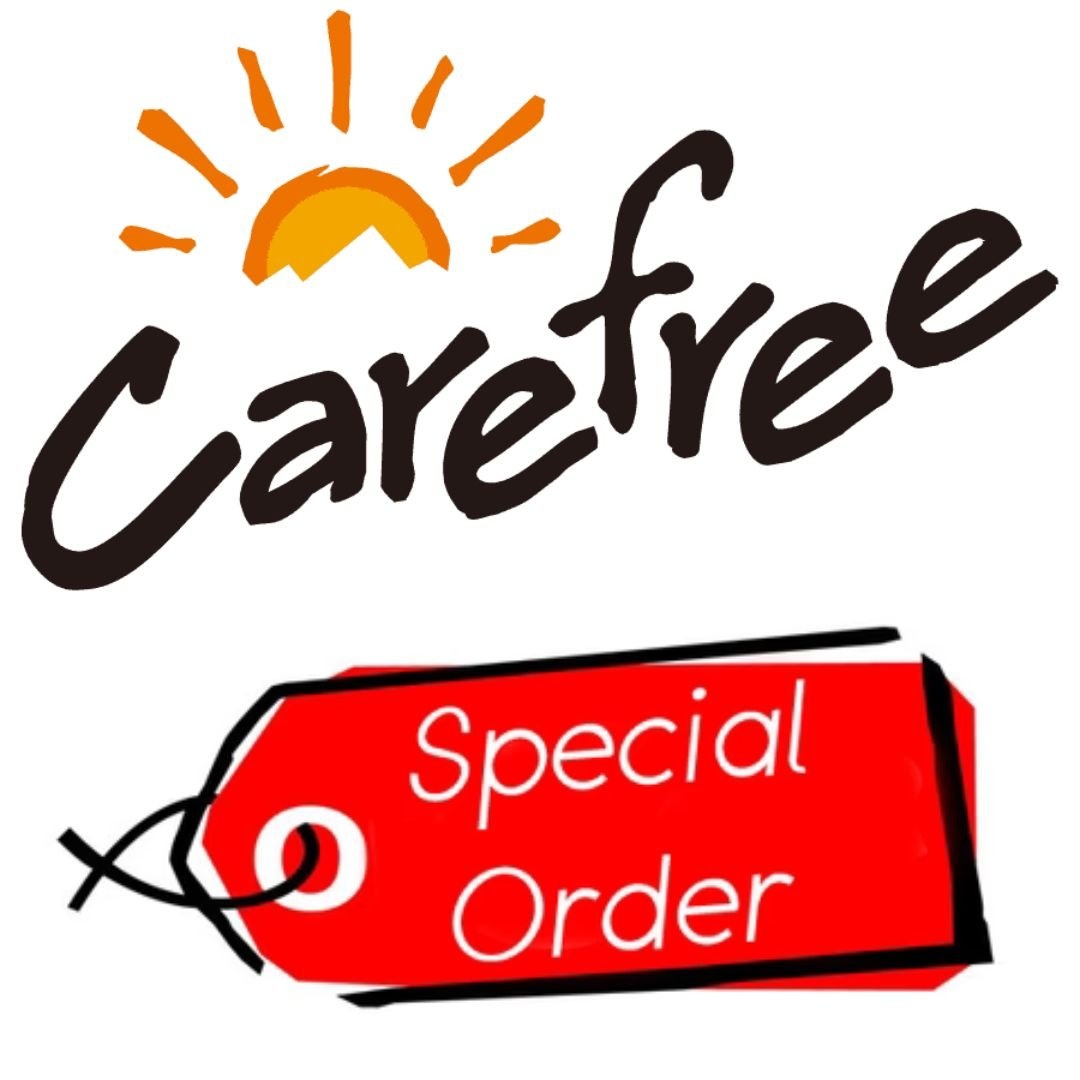
Carefree R014644-201 brkts flat roof frdm rm *SPECIAL ORDER*
*SPECIAL ORDER* carefree/co. R014644-201 AWNING-REPAIR PARTS RV; BRKTS,FLAT ROOF,FRDM RM Attributes: ***SPECIAL ORDER DISCLAIMER*** This product is a special order product! Please carefully review the comprehensive Special Order disclaimer prior to making your purchase. Special orders may incur the following: Extended Delivery Time: Special orders involve items that are not part of our regular inventory and must be directly sourced from the manufacturer. As a result, the expected delivery time can vary significantly and may range from 1-10 weeks . This extended delivery period is due to the unique nature of these orders and the time required for manufacturing, shipping, and customs clearance, if applicable. Shipping: We are pleased to offer free shipping for orders totaling $100 or more. However, it's important to note that certain locations and specific items may not qualify for this free shipping offer. The determination of shipping eligibility will be made after your order is placed. Should your order fall outside the scope of free shipping, you may receive an email requesting additional shipping charges if the actual shipping cost exceeds the estimated amount. If this is the case, you will have the option to decline the charges and will be refunded the full amount you initially paid. Final Sale, Non-Refundable: Special orders are considered final sales and are non-refundable. Once your order is placed, it cannot be canceled or refunded, as these items were acquired specifically for you and are not part of our regular inventory. Variability in Product Availability: Due to the unique sourcing process involved in special orders, the availability of specific items can change over time. While we strive to fulfill your order promptly, there may be occasions when a manufacturer discontinues a product or faces unexpected production problems in which the order cannot be fulfilled. In such instances, we will make every effort to inform you promptly and provide alternatives or a full refund. Pre-Purchase Recommendation: Verifying Correct Parts: Before proceeding with your special order, we highly recommend reaching out to the manufacturer directly to ensure that the part you intend to purchase is indeed the correct one for your needs. Our ability to provide detailed information about each part is limited, and while we strive for accuracy, confirming the exact match is essential. All part numbers listed are verified as correct to the best of our knowledge. However, it is crucial to recognize that part numbers can vary even for similar components, and precise specifications are critical. By contacting the manufacturer, you can obtain the most up-to-date and comprehensive information about the part, including its compatibility, specifications, and any potential alternatives. Taking this proactive step can help prevent misunderstandings and ensure that you receive the precise component you require for your specific application. The manufacturer's expertise will prove invaluable in confirming that the part number aligns perfectly with your expectations, thereby enhancing your overall satisfaction with your special order. Your peace of mind and the successful completion of your project are our primary concerns. Therefore, we encourage you to leverage the manufacturer's knowledge and expertise before finalizing your purchase. This additional precaution will help you make an informed decision and avoid any potential issues related to part compatibility or suitability.
Brand: carefree/co.
Category: Home & Garden > Lawn & Garden > Outdoor Living > Awning Accessories > Structural Frames